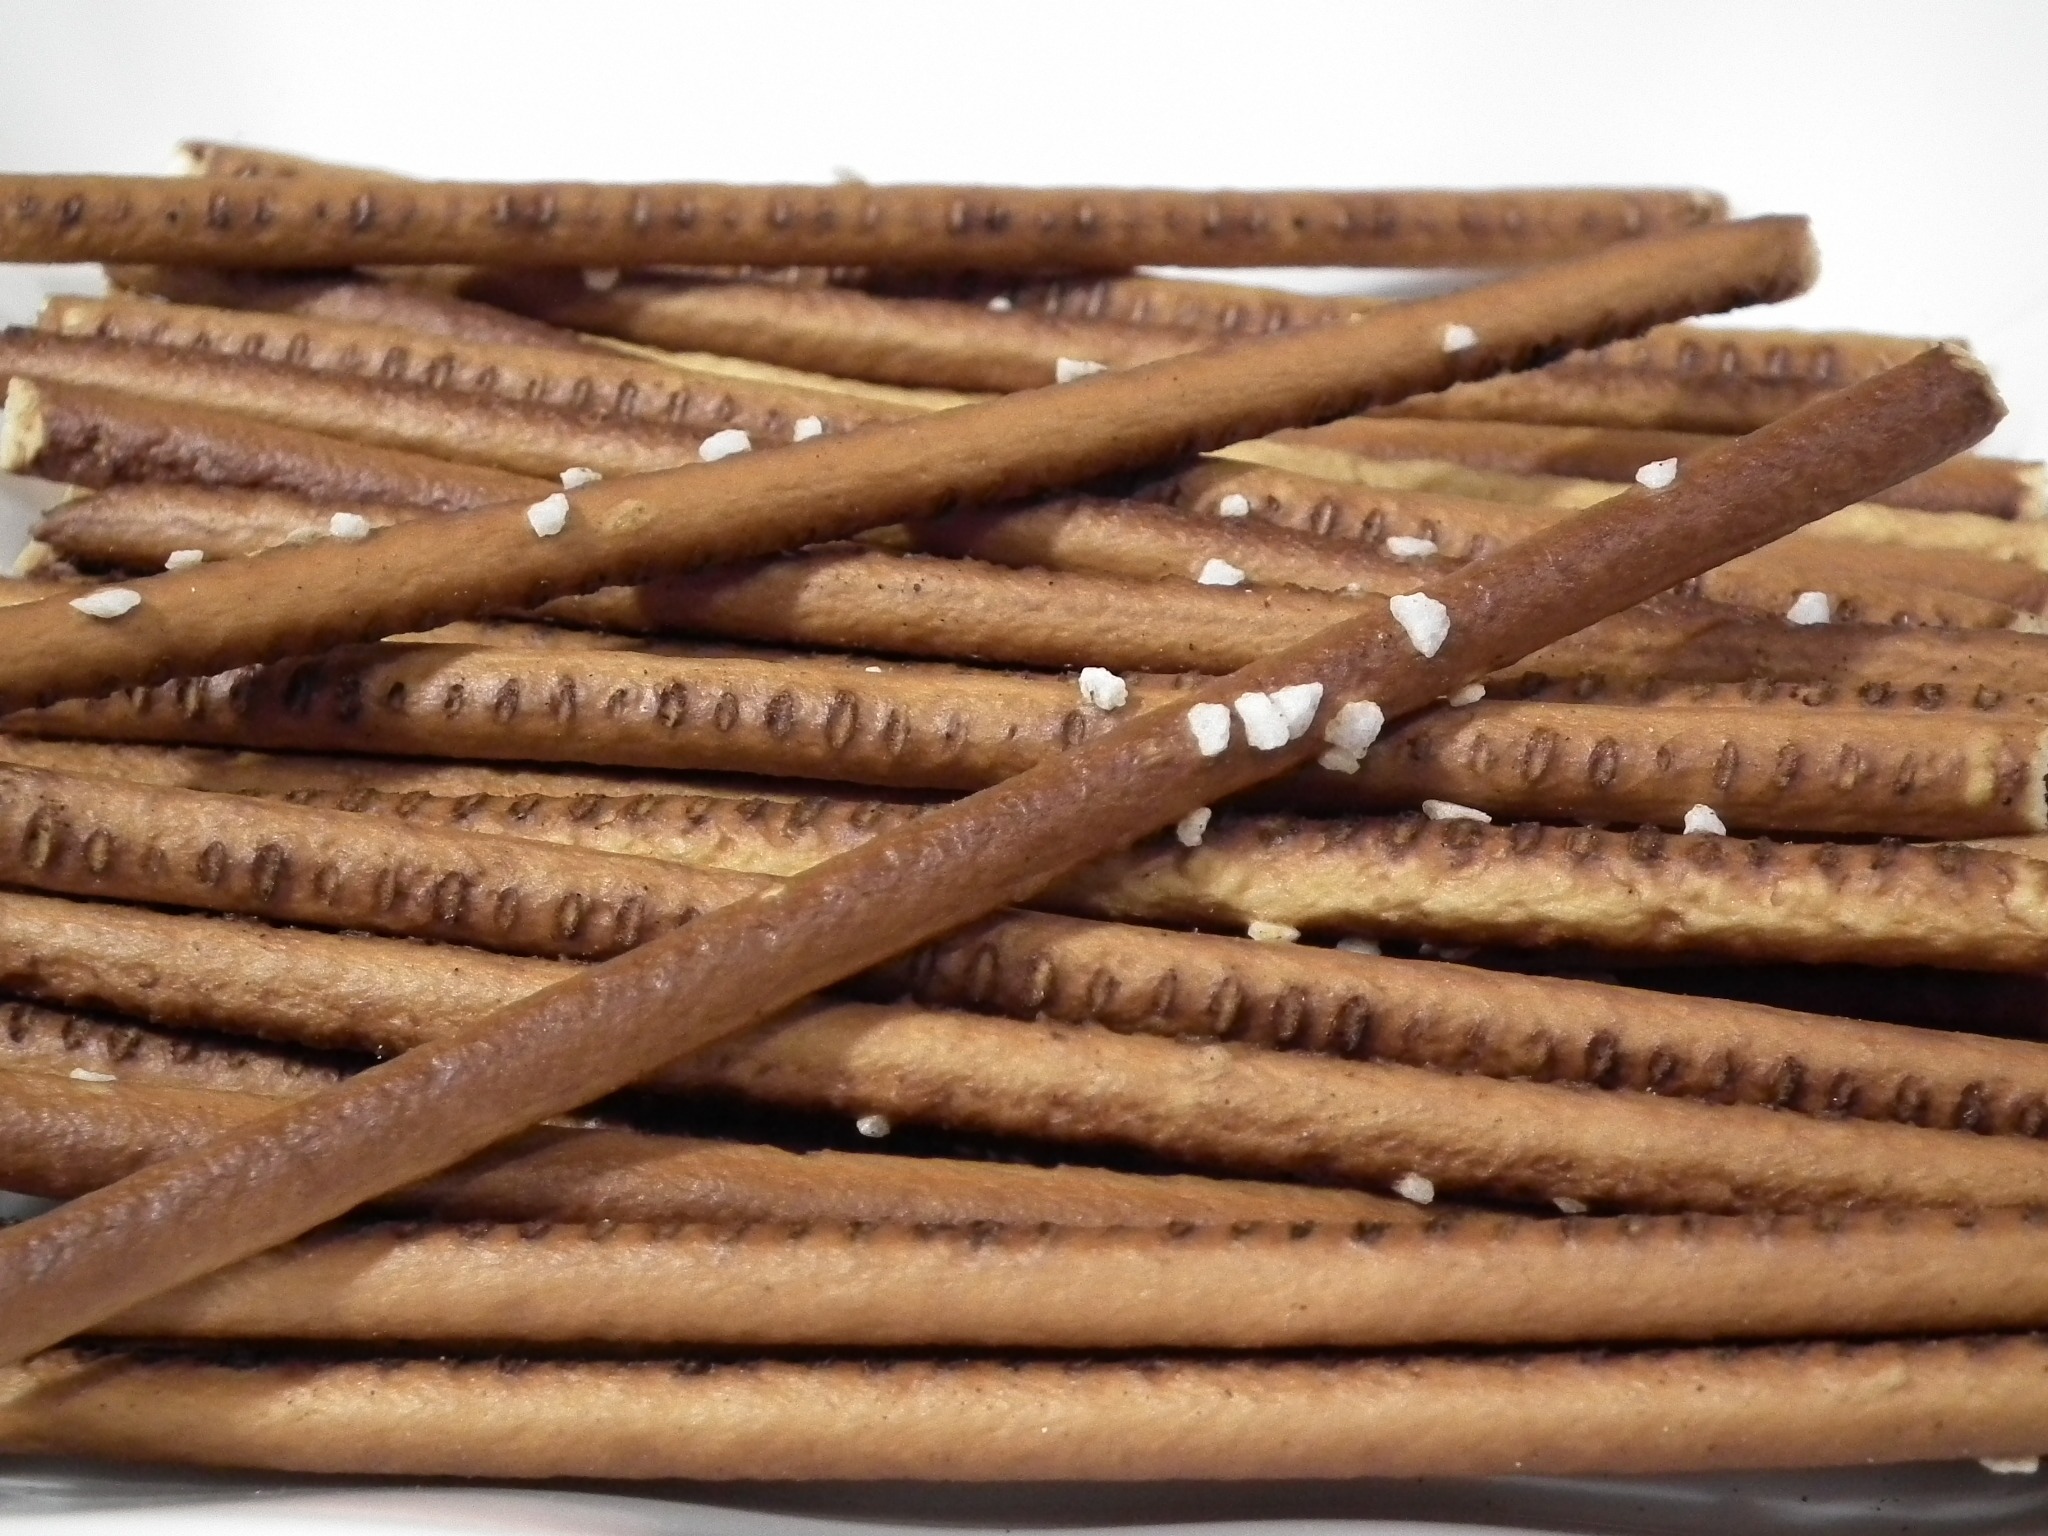
wood, food, produce, crop, agriculture, baking, dessert, delicious, bread, bake, salty, cookies, nutrition, oven, sticks, taste, confectionery, flavor, appetizer, action figures, paste products, grass family, snack food, delicious appetizer